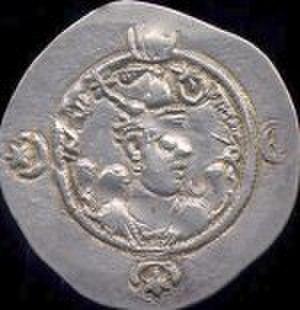
Pièce du règne de Hormizd IV